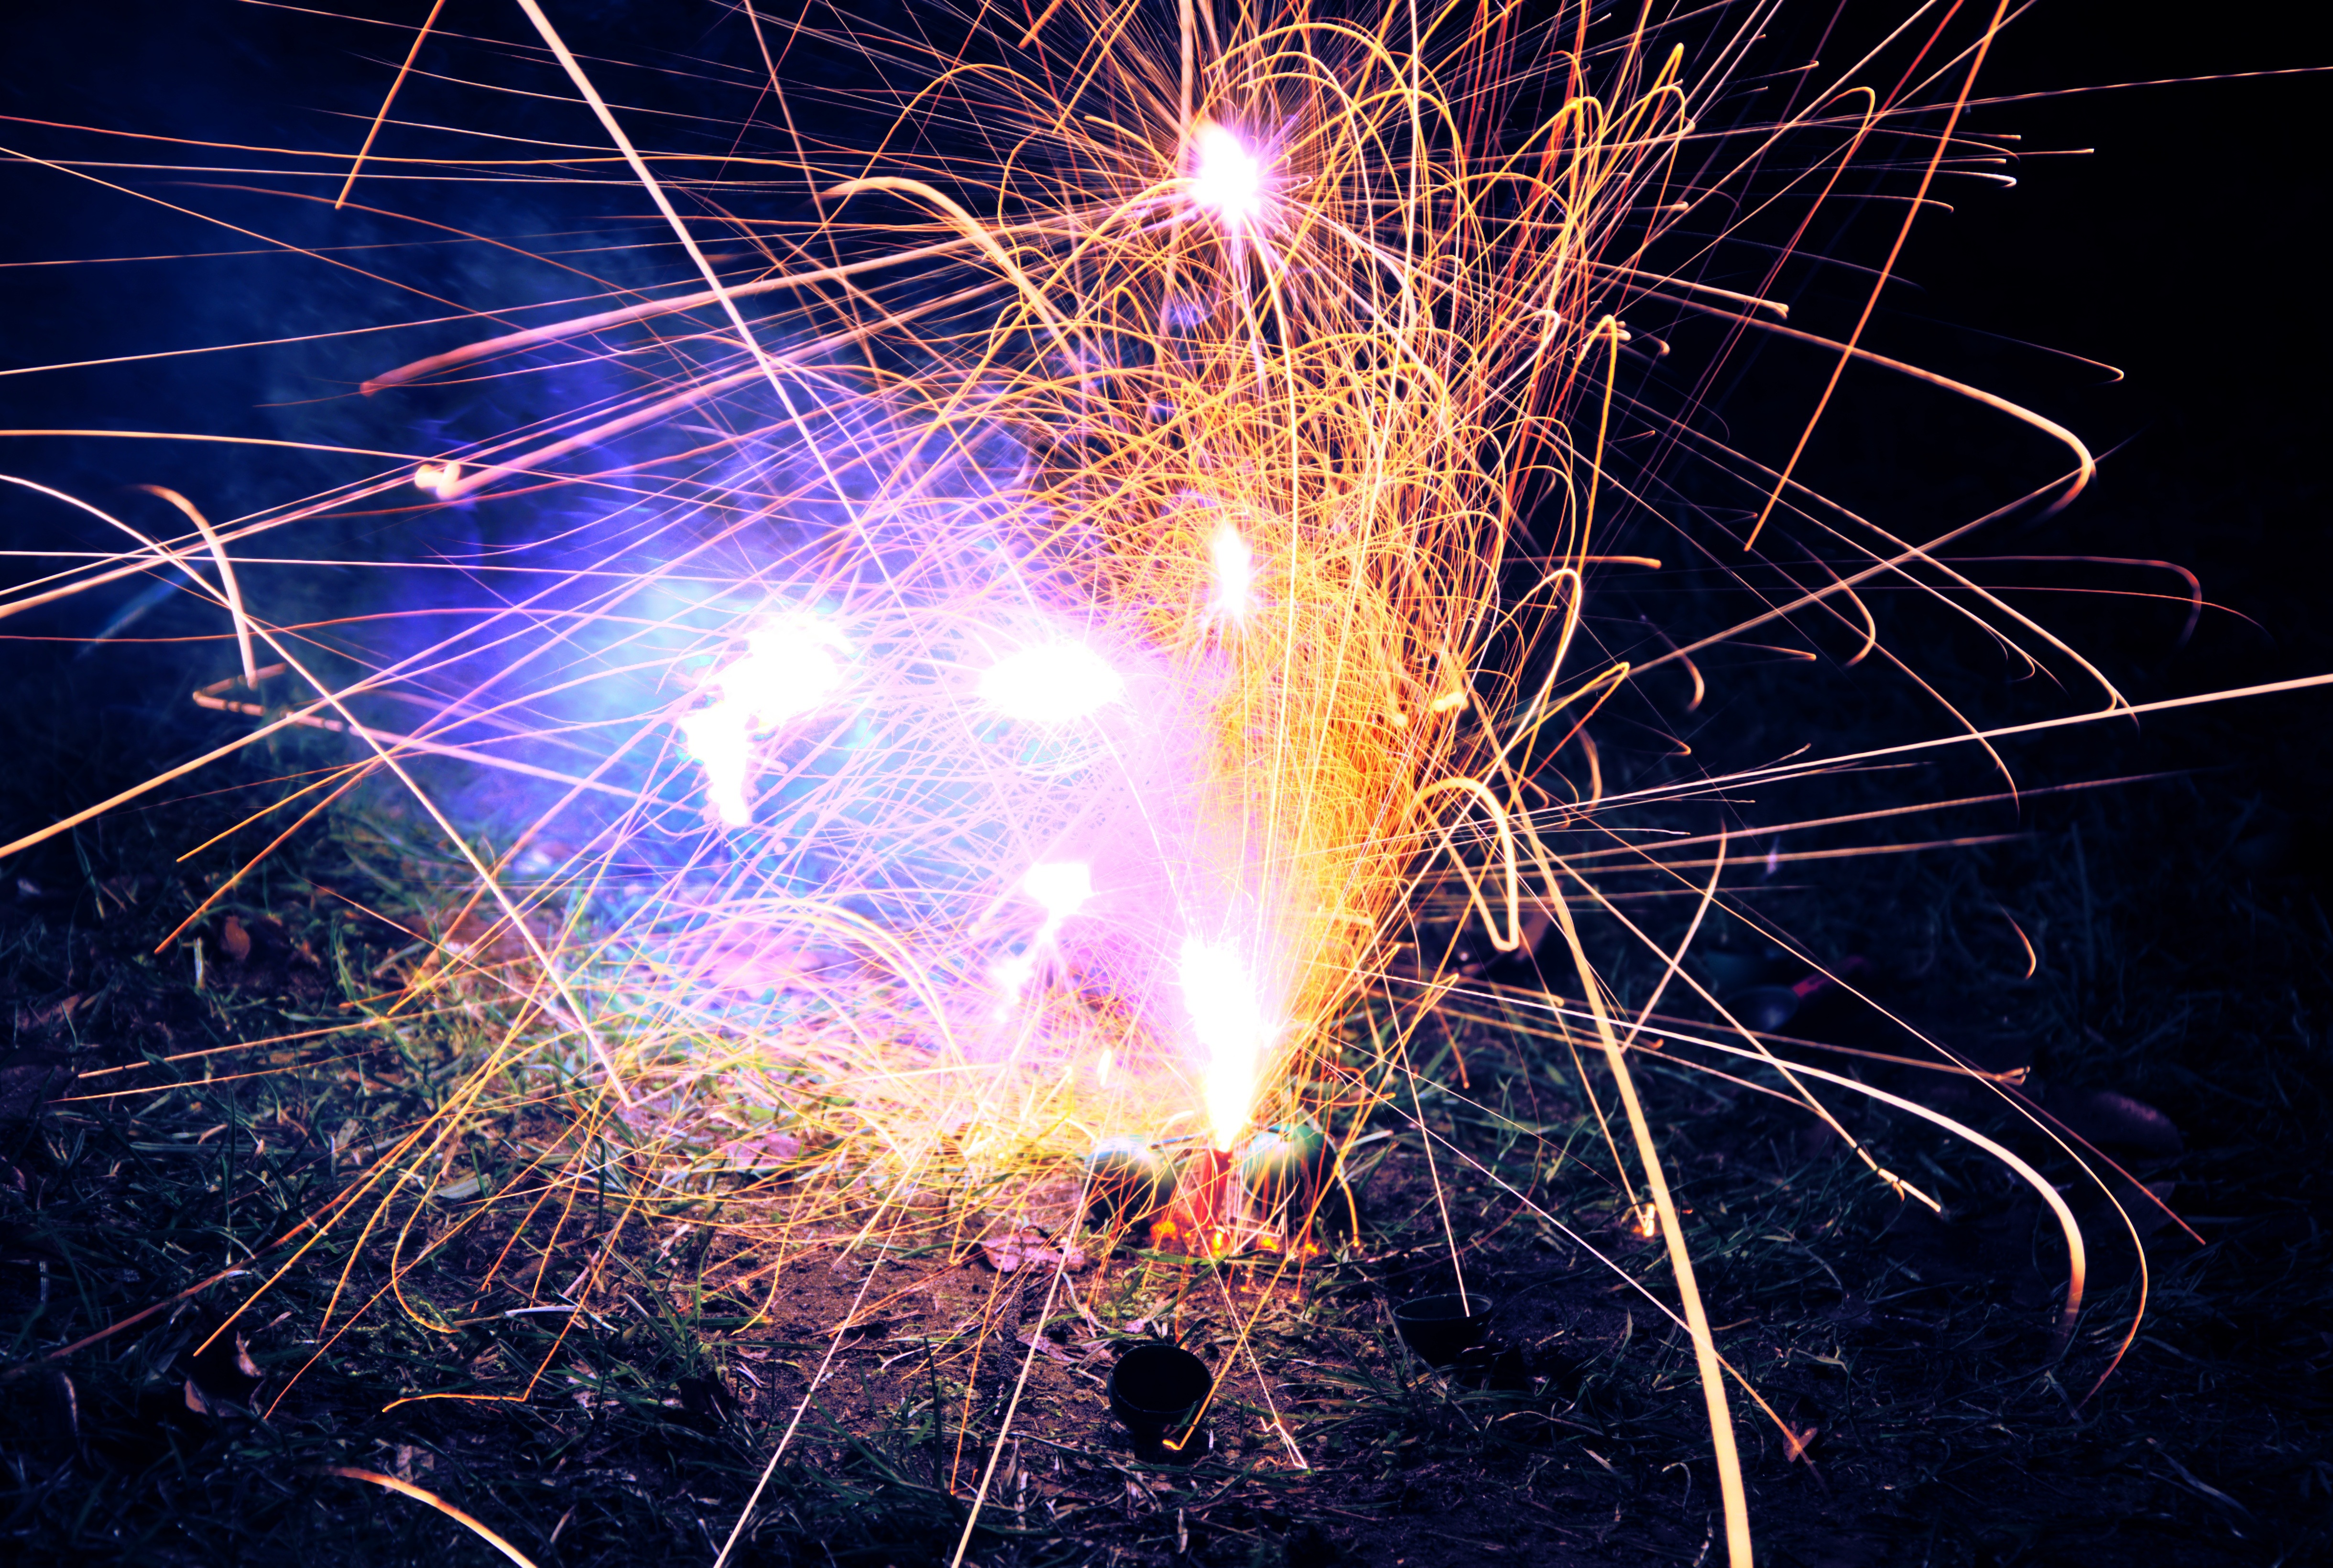
light, glowing, night, star, recreation, sparkler, firework, celebration, holiday, fire, darkness, colorful, pyrotechnics, explosion, sparkle, explode, flash, fireworks, exposure, year, new, event, effect, burst, special effects, outdoor recreation